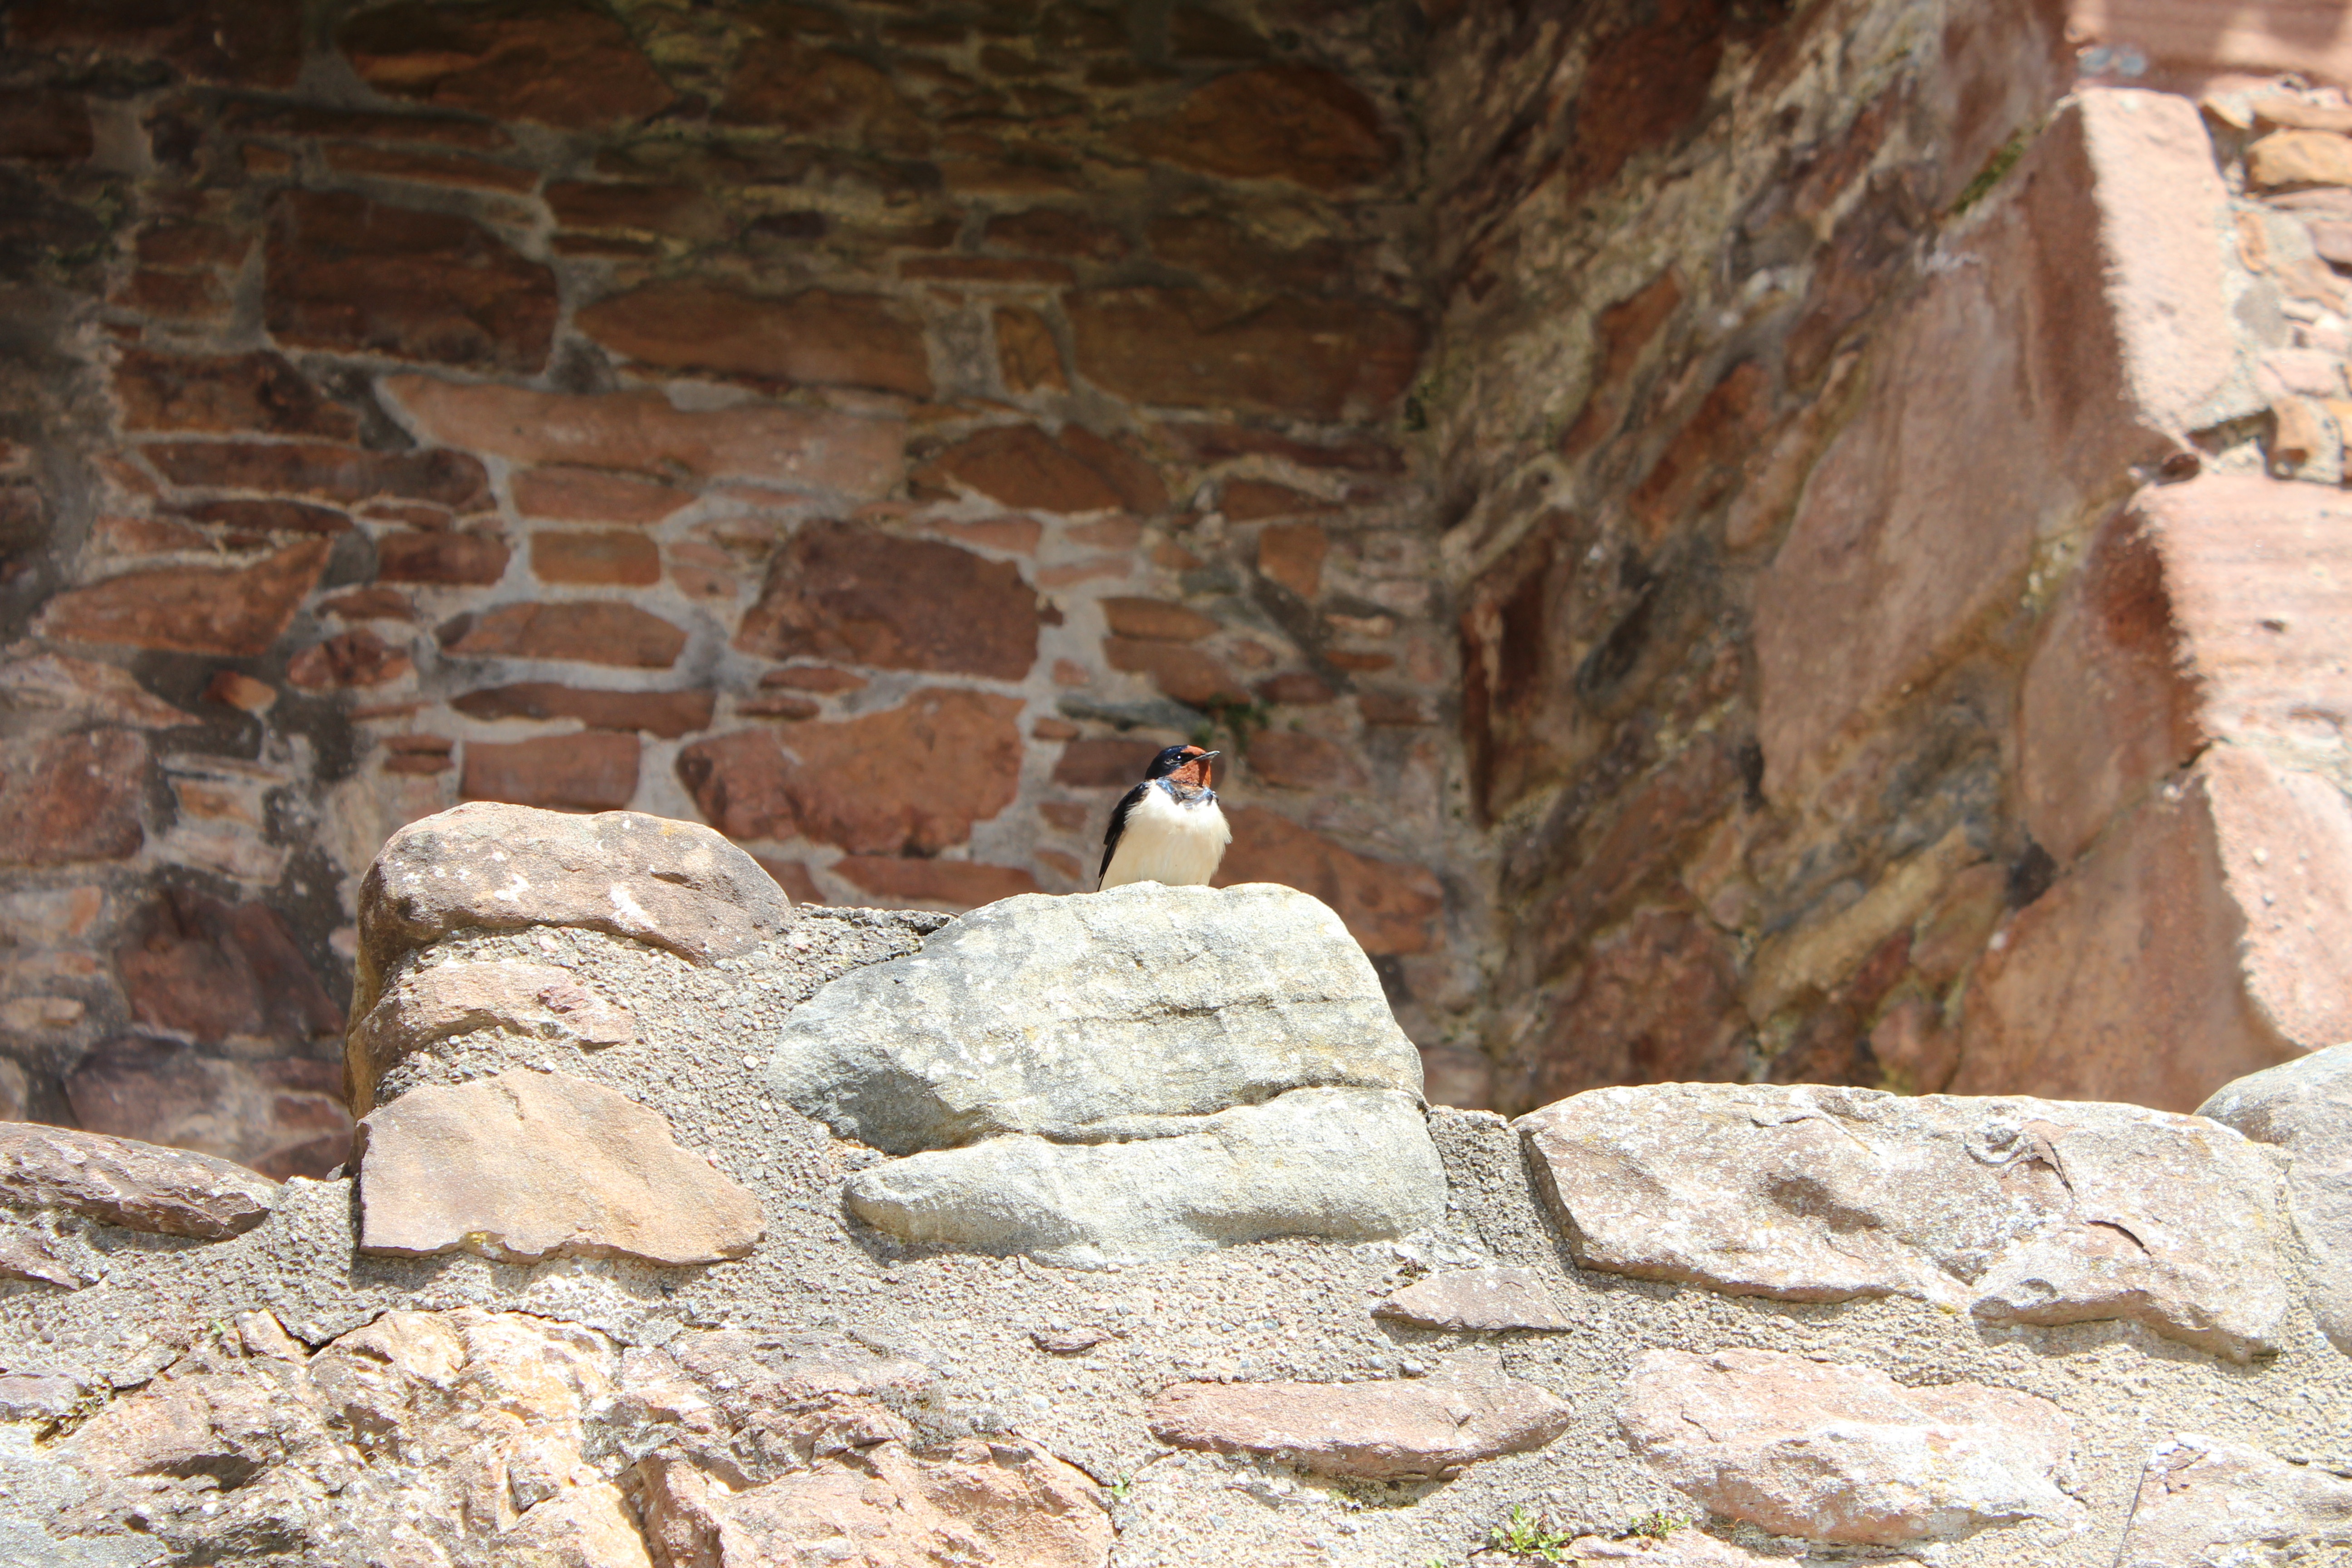
rock, wall, formation, geology, temple, ruins, wadi, archaeological site, cliff dwelling, ancient history